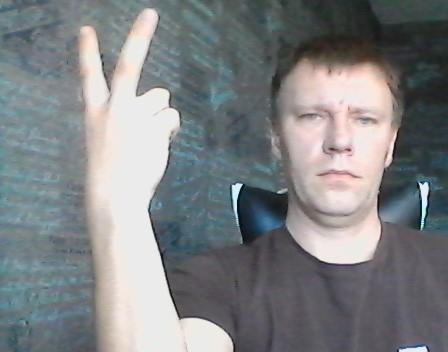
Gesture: peace_inverted